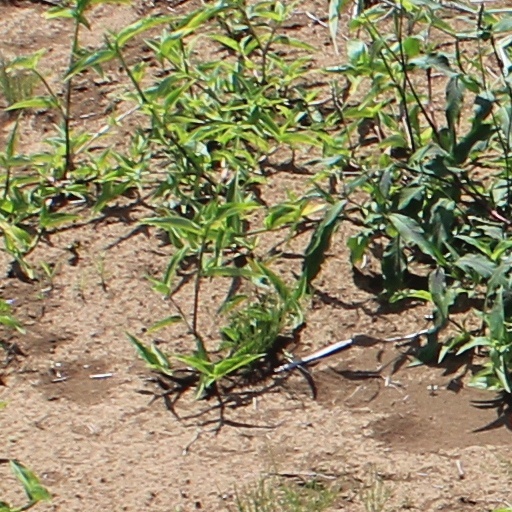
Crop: wheat